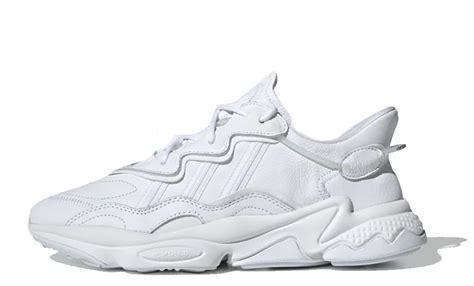
Brand: Adidas
Model: Ozweego